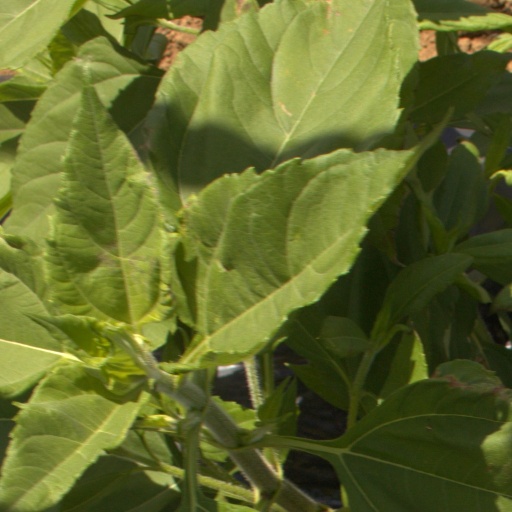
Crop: Jerusalem artichoke